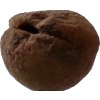
Label: peach